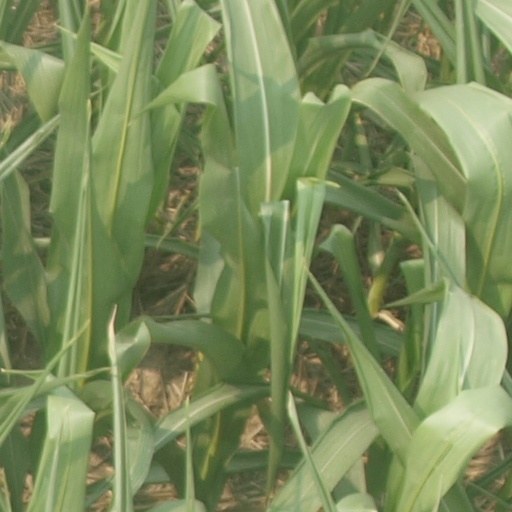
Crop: maize; corn